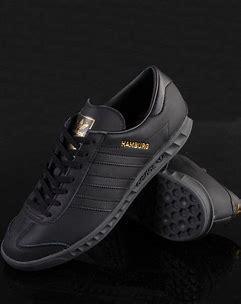
Brand: Adidas
Model: Hamburg